Ringvassøy Church

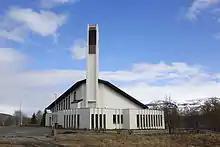
View of the church

Ringvassøy Church is a parish church of the Church of Norway in Karlsøy Municipality in Troms county, Norway. It is located in the village of Hansnes on the island of Ringvassøya. It is the main church for the Karlsøy parish which is part of the Tromsø domprosti (arch-deanery) in the Diocese of Nord-Hålogaland.